2021 Kerala Legislative Assembly election

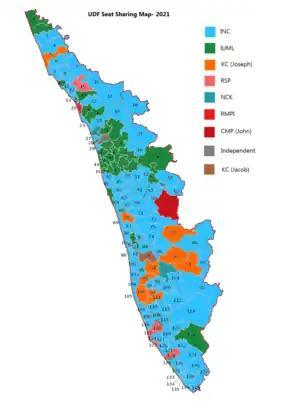
United Democratic Front seat sharing map

It is an alliance of right-wing parties. NDA Kerala unit was constituted in 2016. The coalition consists of Bharatiya Janata Party, Bharath Dharma Jana Sena and a variety of other smaller parties.